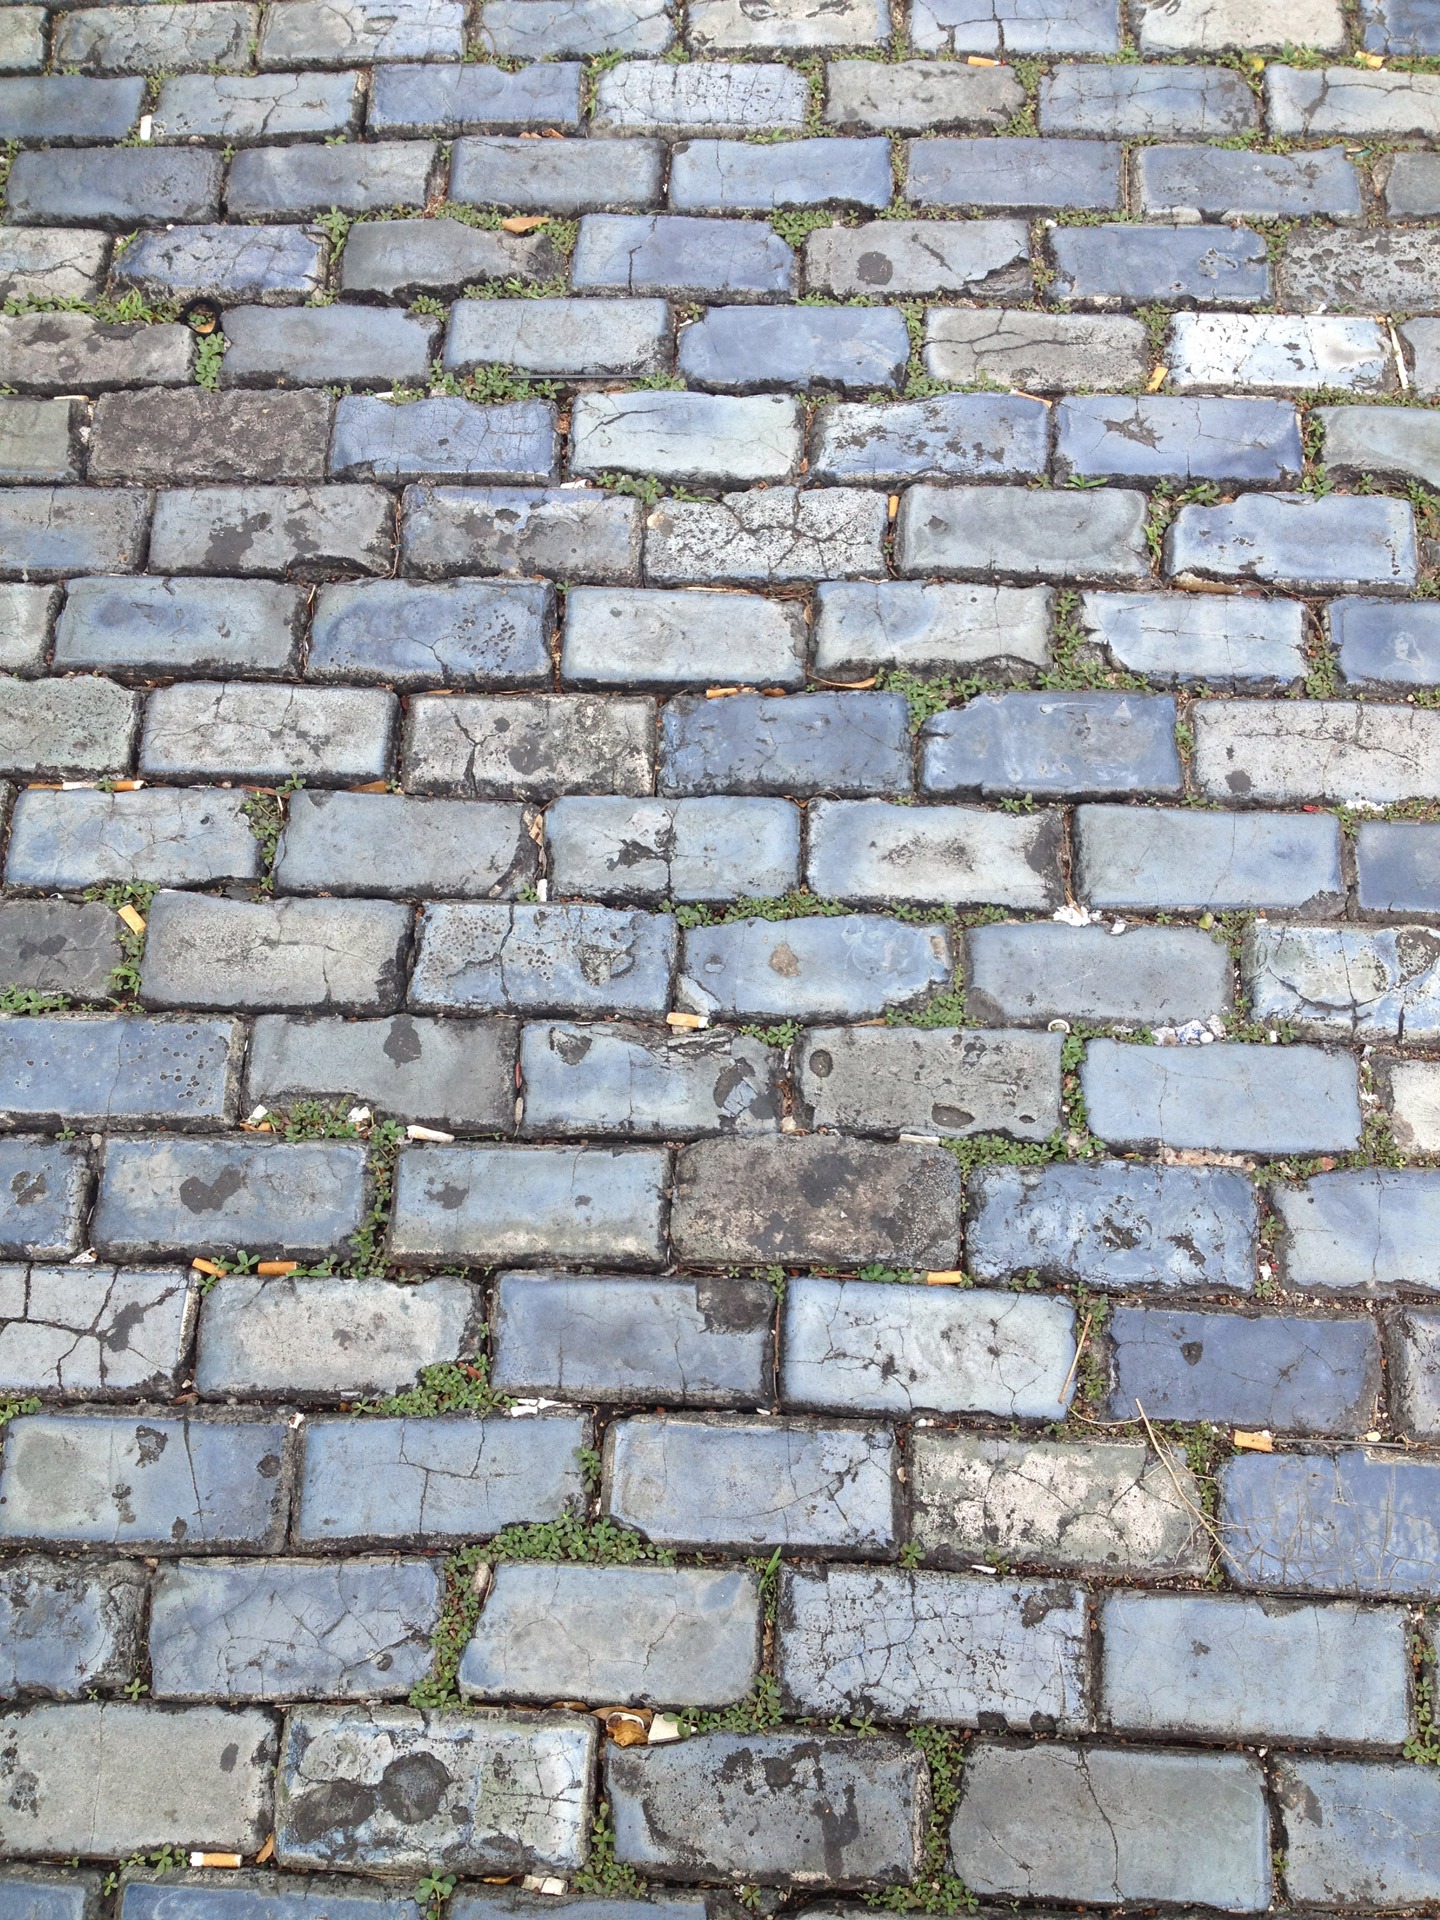
road, ground, texture, sidewalk, floor, cobblestone, wall, stone, pavement, walkway, stone wall, brick, material, art, footpath, brickwork, flooring, puerto rico, road surface, san juan